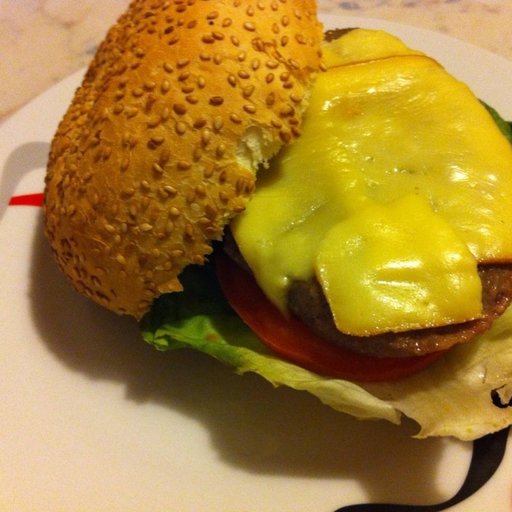
Label: hamburger